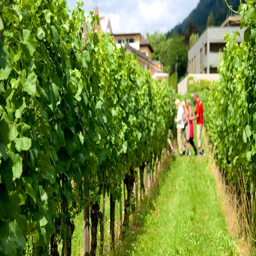
The Prince of Liechtenstein's wine cellars